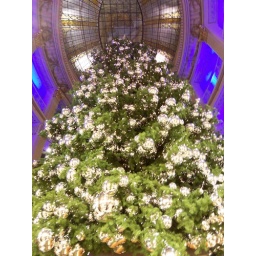
tree in blue